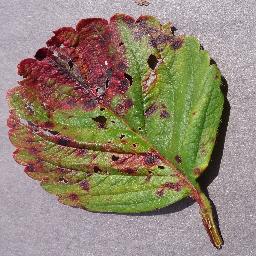
Label: Strawberry___Leaf_scorch